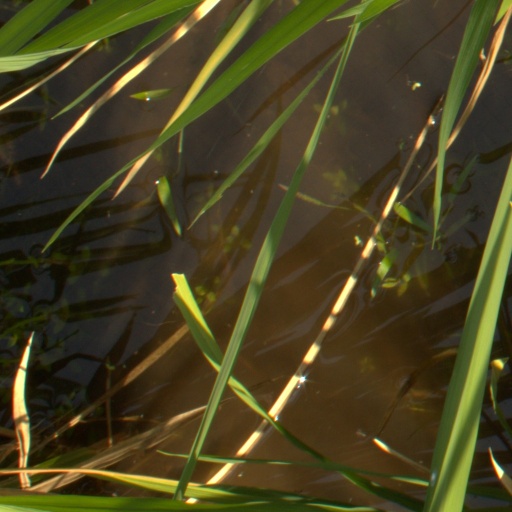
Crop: rice